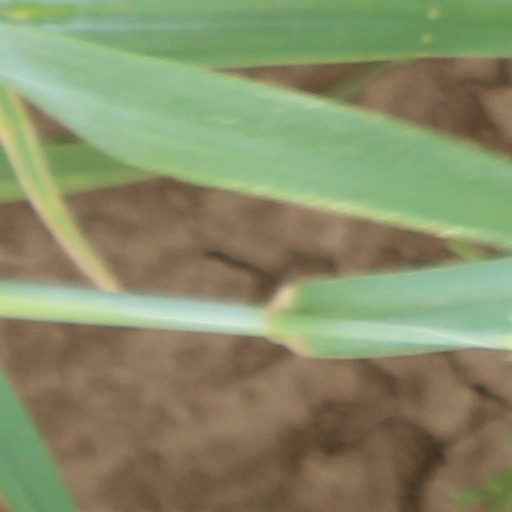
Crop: wheat